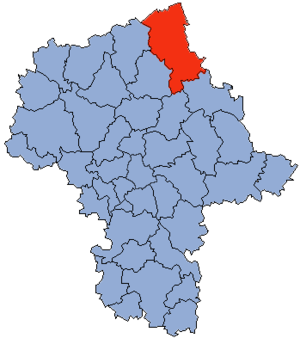
Le powiat d'Ostrołęka est un powiat de la voïvodie de Mazovie, dans le centre-est de la Pologne.